Lenhart Farmhouse

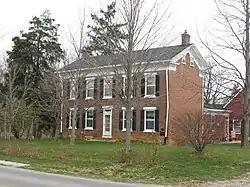

Lenhart Farmhouse is a historic farmhouse in Root Township, Adams County, Indiana. It was built about 1848, and was listed on the National Register of Historic Places in 2002.